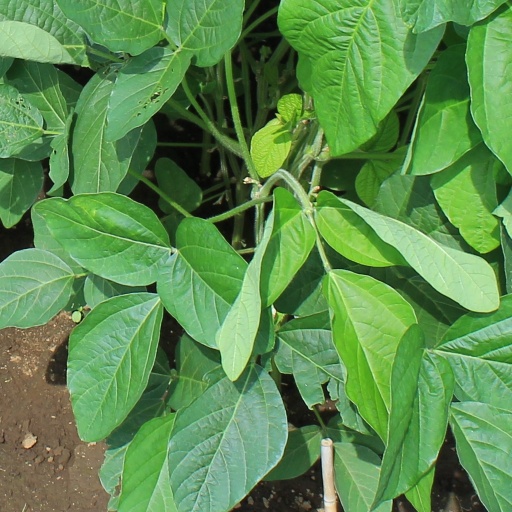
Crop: soybean